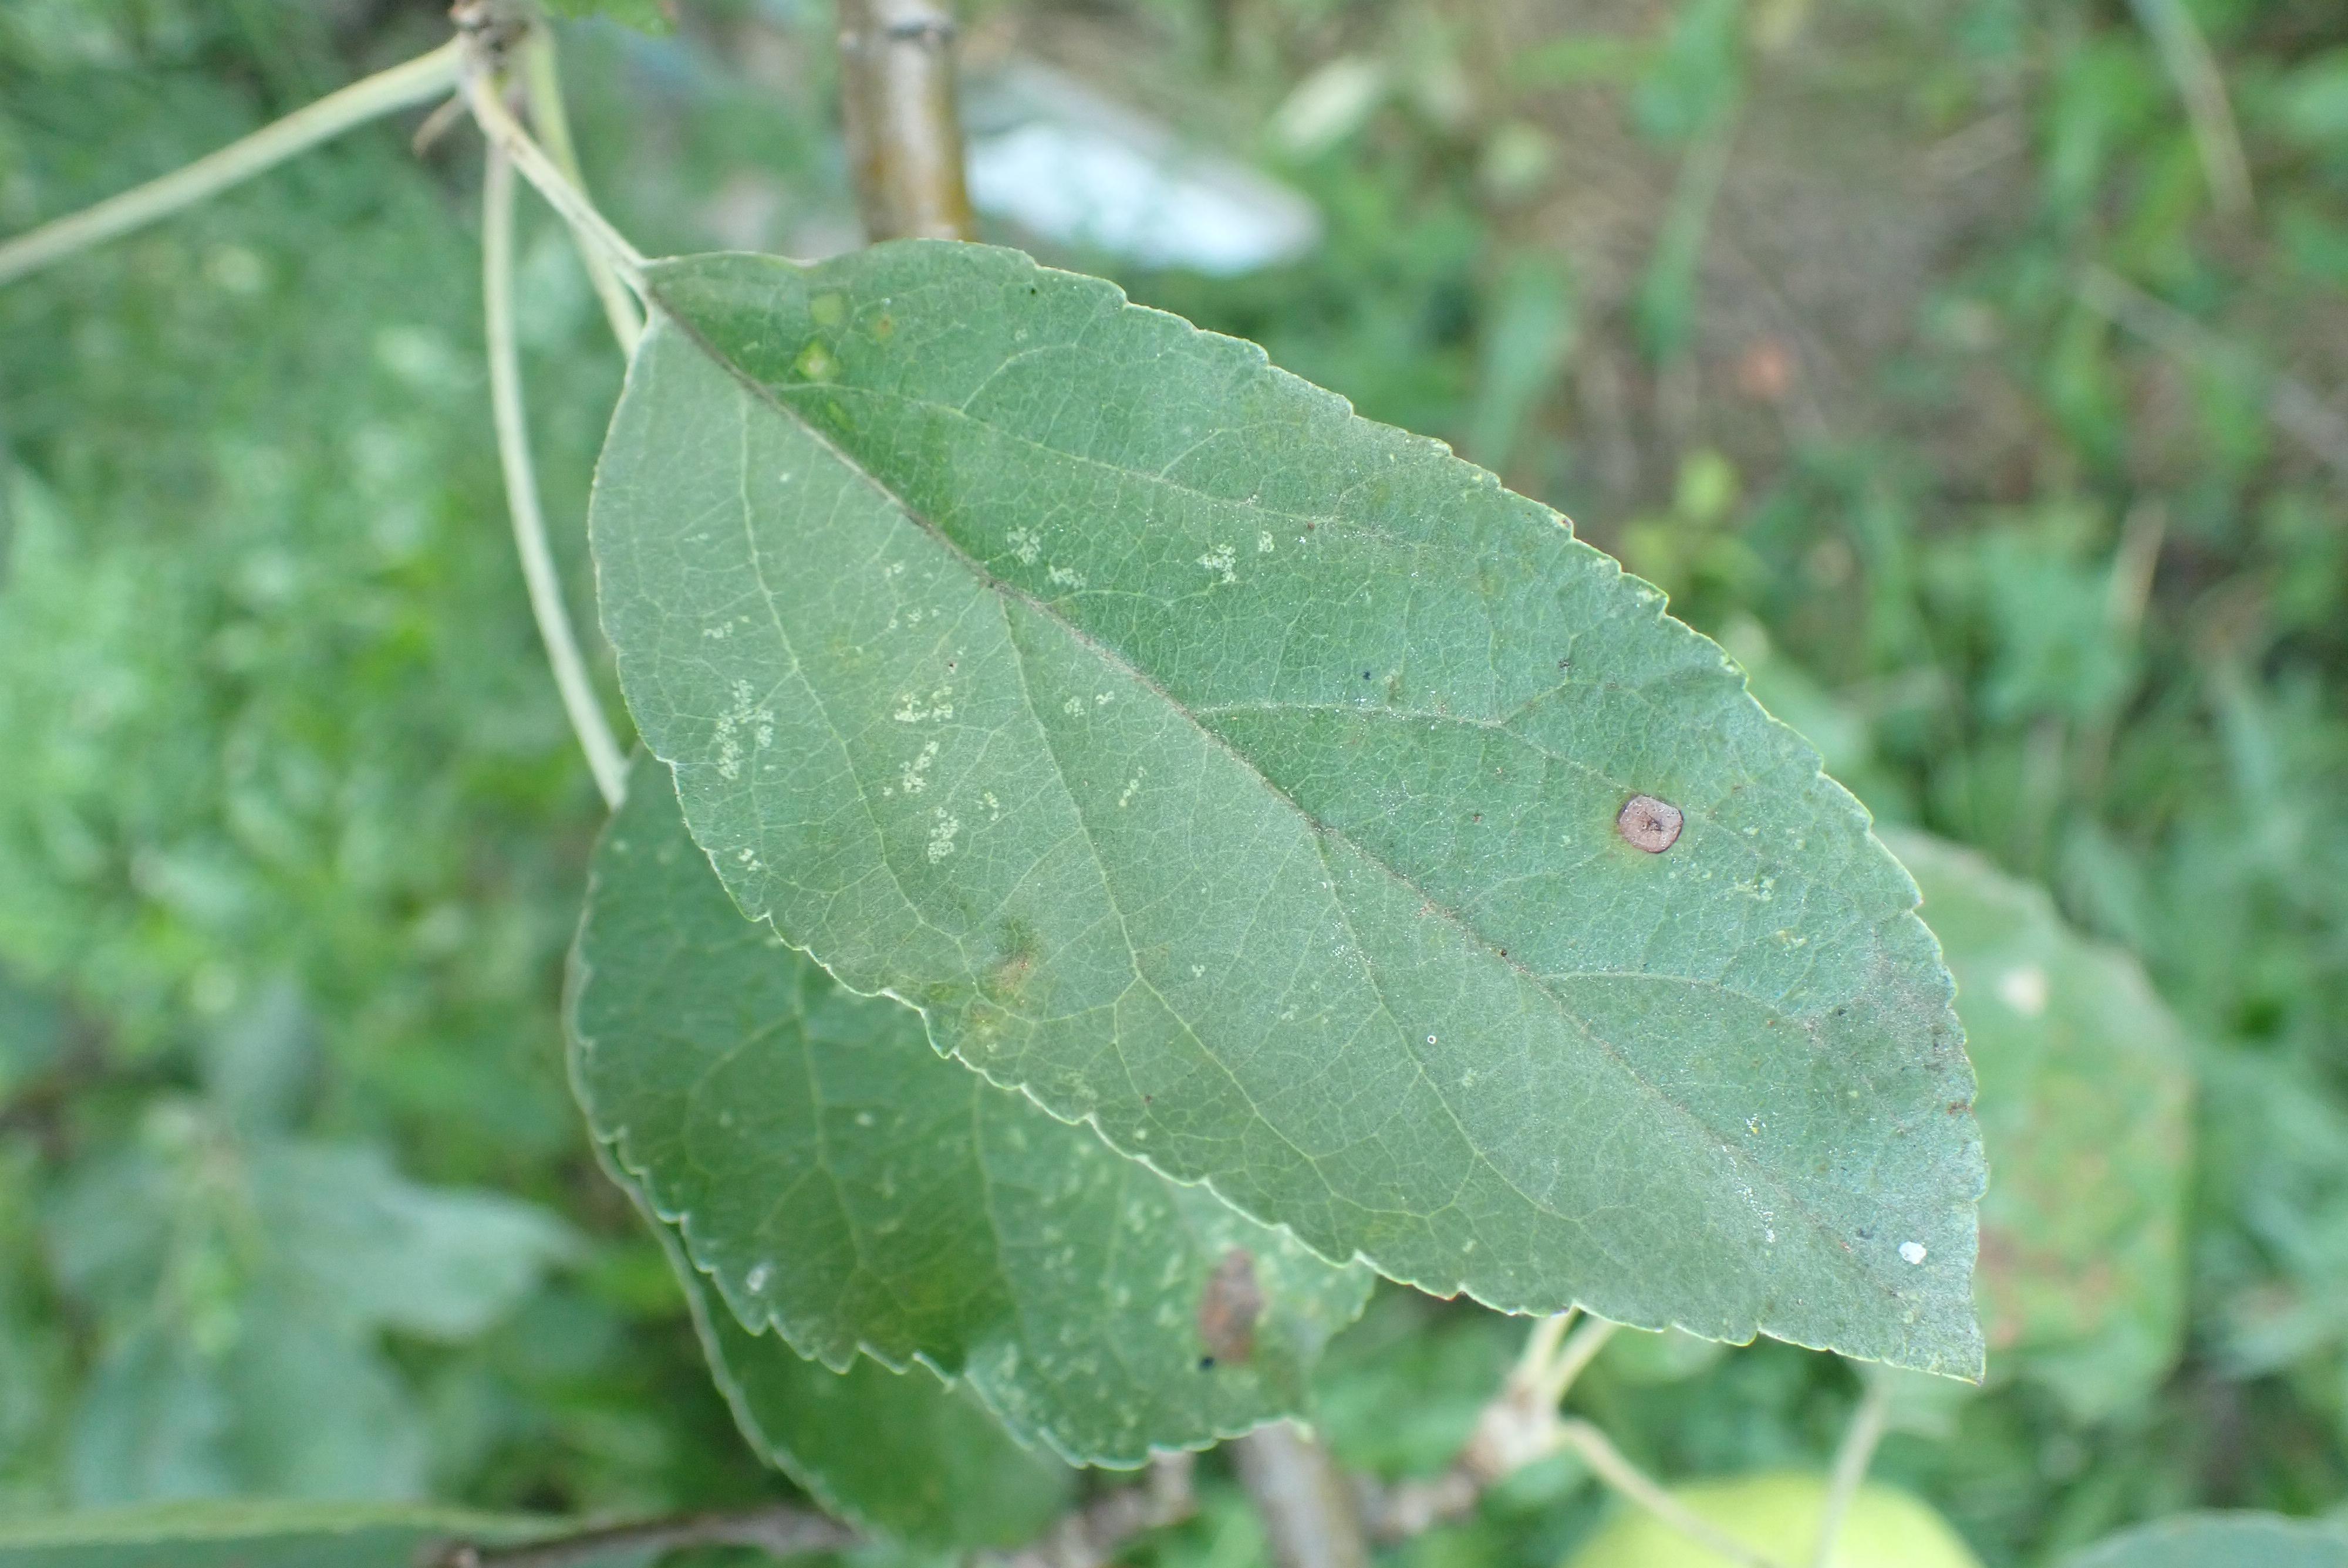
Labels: scab, frog_eye_leaf_spot, complex